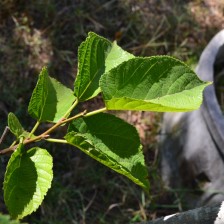
Variety: TaiwanStraberry